Kunming

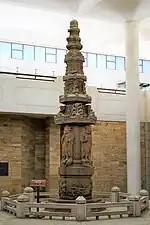
Sutra Stone Pillar, Dali Kingdom period.

Founded in 765, Kunming was known to the Chinese as "Tuodong" city in the Kingdom of Nanzhao (737–902) during the 8th and 9th centuries. Tuodong later became part of the successor Kingdom of Dali (937–1253). The possession of Tuodong changed hands when the city came under the control of the Yuan dynasty during its invasion of the southwest in 1252–1253. During the reign of provincial governor Ajall Shams al-Din Omar, a "Chinese Style" city named Zhongjing was founded where modern Kunming is today. Shams al-Din ordered the construction of a Buddhist temple, a Confucian temple, and two mosques in the city. The Confucian temple, doubling as a school, was the first of its kind in Yunnan, attracting students from minority groups across the province. Coupled with his promotion of Confucian ceremonies and customs, Shams al-Din has been largely credited with the sinicization of the region. The city grew as a trading center between the southwest and the rest of China. It is considered by scholars to have been the city of "Yachi Fu" (鸭池府) where people had used cowries as cash and ate their meat raw, as described by the 13th-century Venetian traveler Marco Polo. The area was first dubbed Kunming during the decline of the Yuan Dynasty.